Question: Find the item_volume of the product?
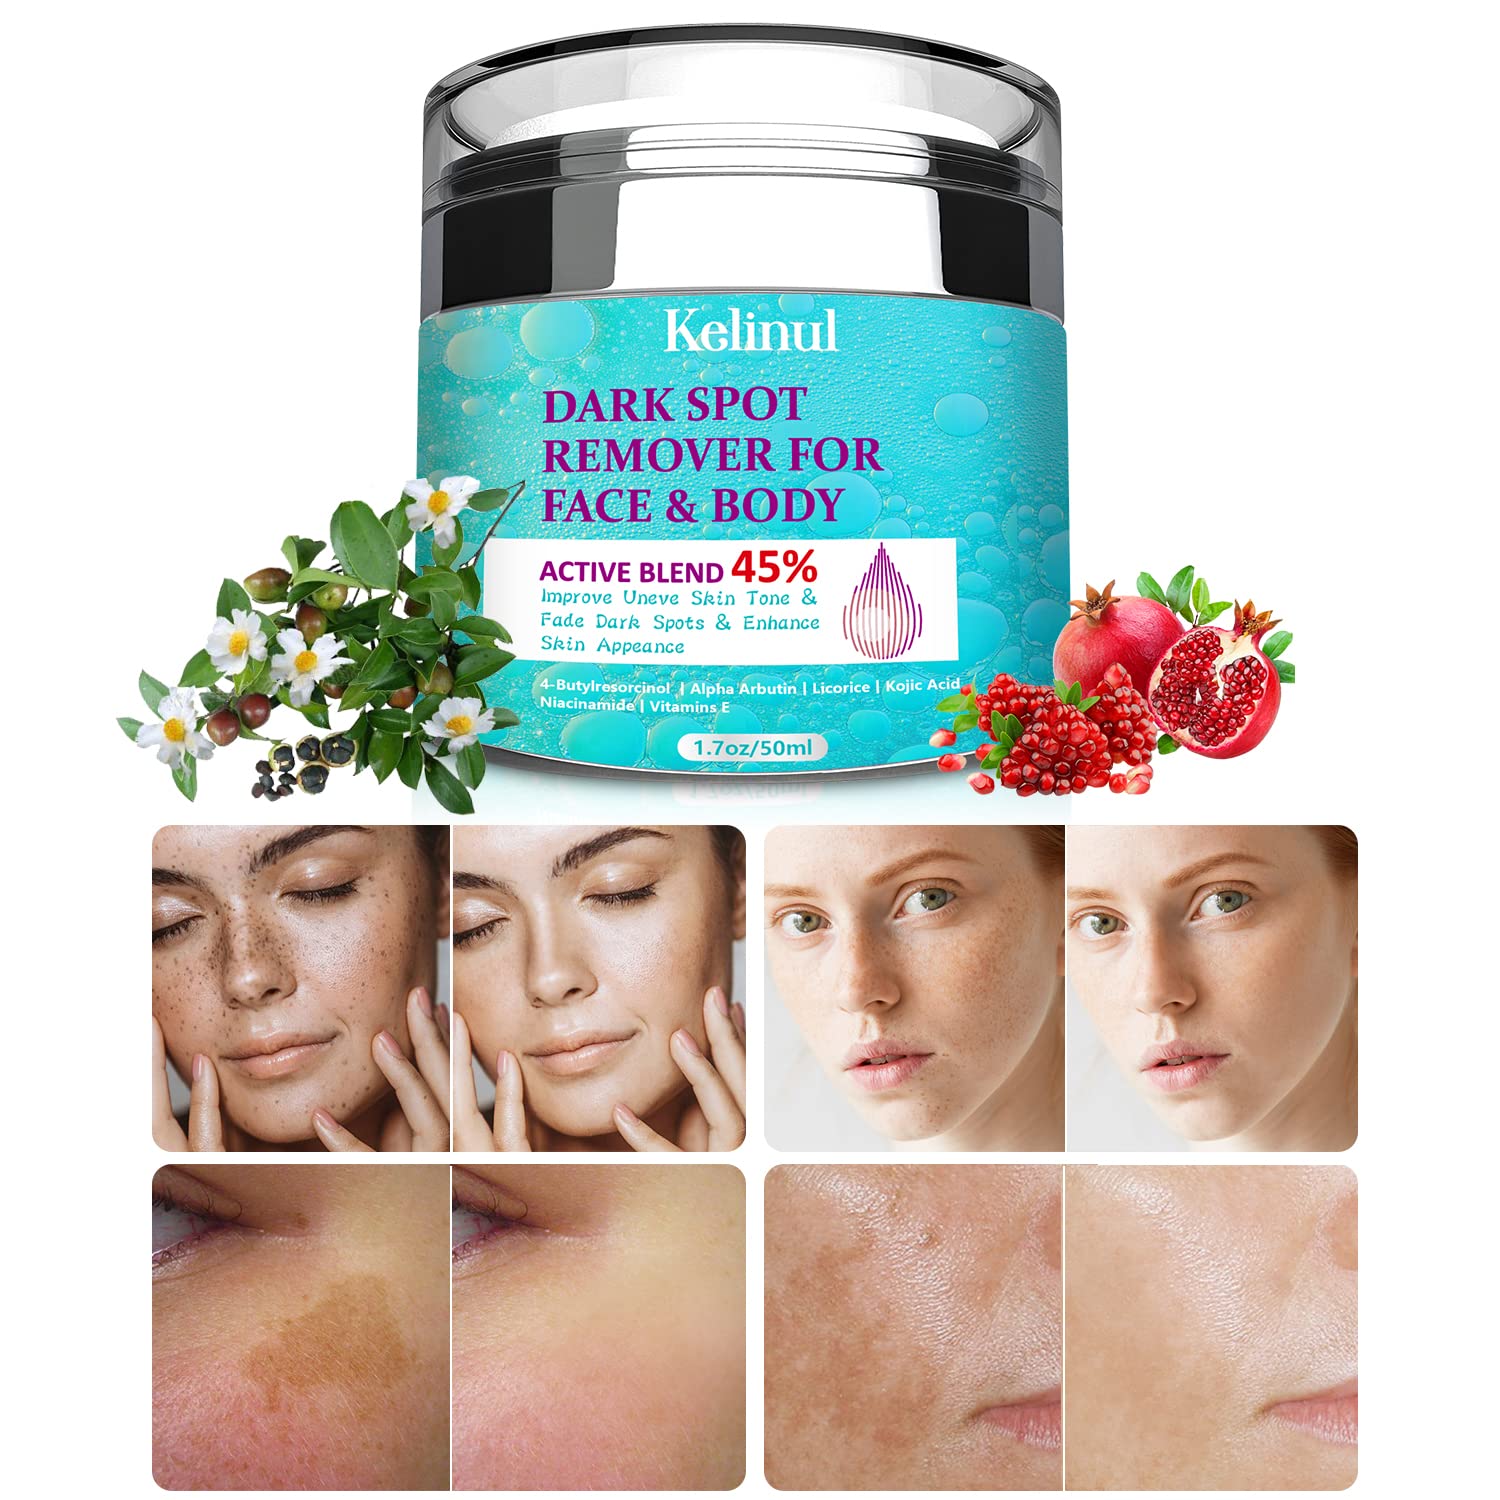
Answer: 1.7 fluid ounce